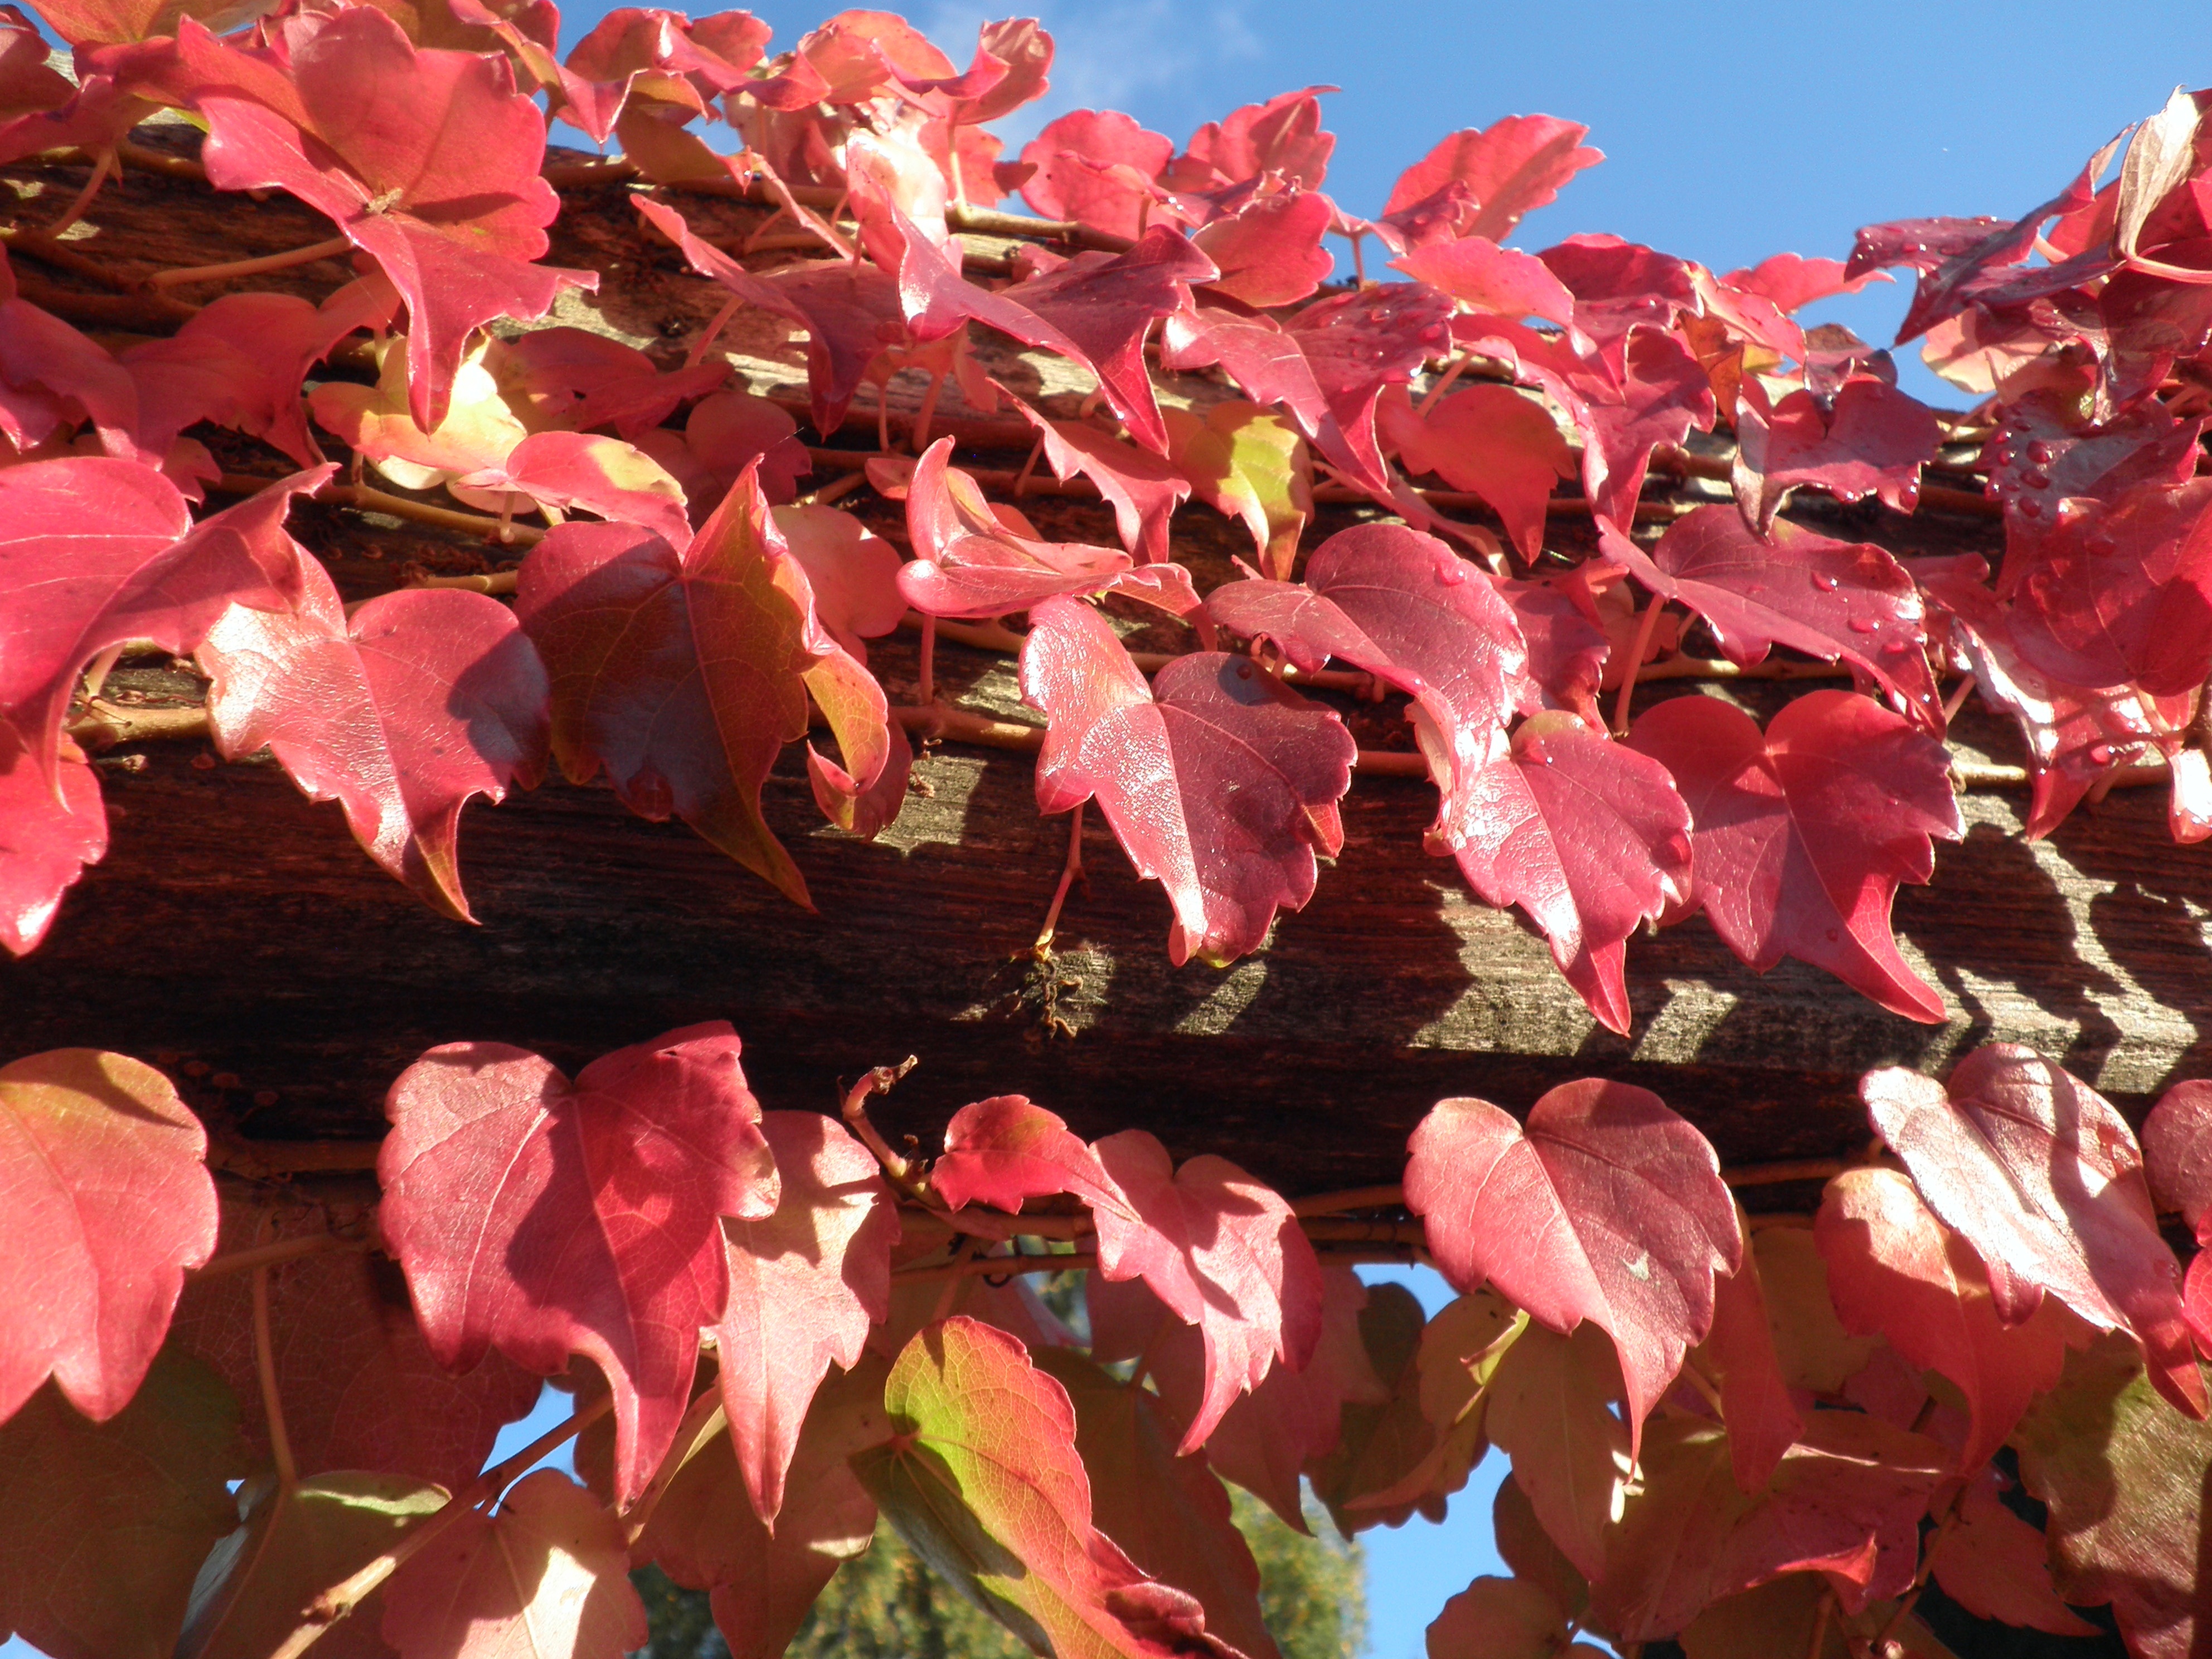
tree, plant, sky, vine, leaf, flower, petal, red, autumn, flora, season, drip, shrub, bright, ranke, autumn leaves, fall foliage, flowering plant, annual plant, woody plant, land plant